Paranotoreas fulva

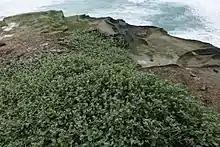
"Atriplex buchananii", larval host species of "P. fulva".

This species occurs in the salt pans of Otago, as well as at tussock grassland areas of montane South Canterbury. This species has also been collected on glacial outwash terraces south of Tekapo. "Atriplex buchananii" and "Plantago coronopus" have been recorded as the larval host plants of this species. Larvae of "P. fulva" have been reared on "Stellaria gracilenta" and species in the genera "Crepis" and "Hieracium."